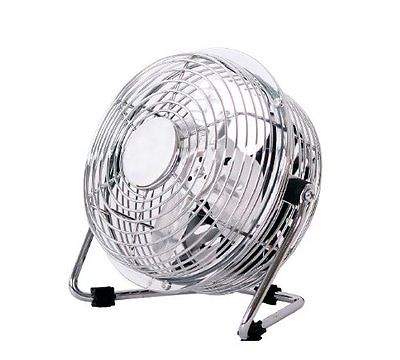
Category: fan